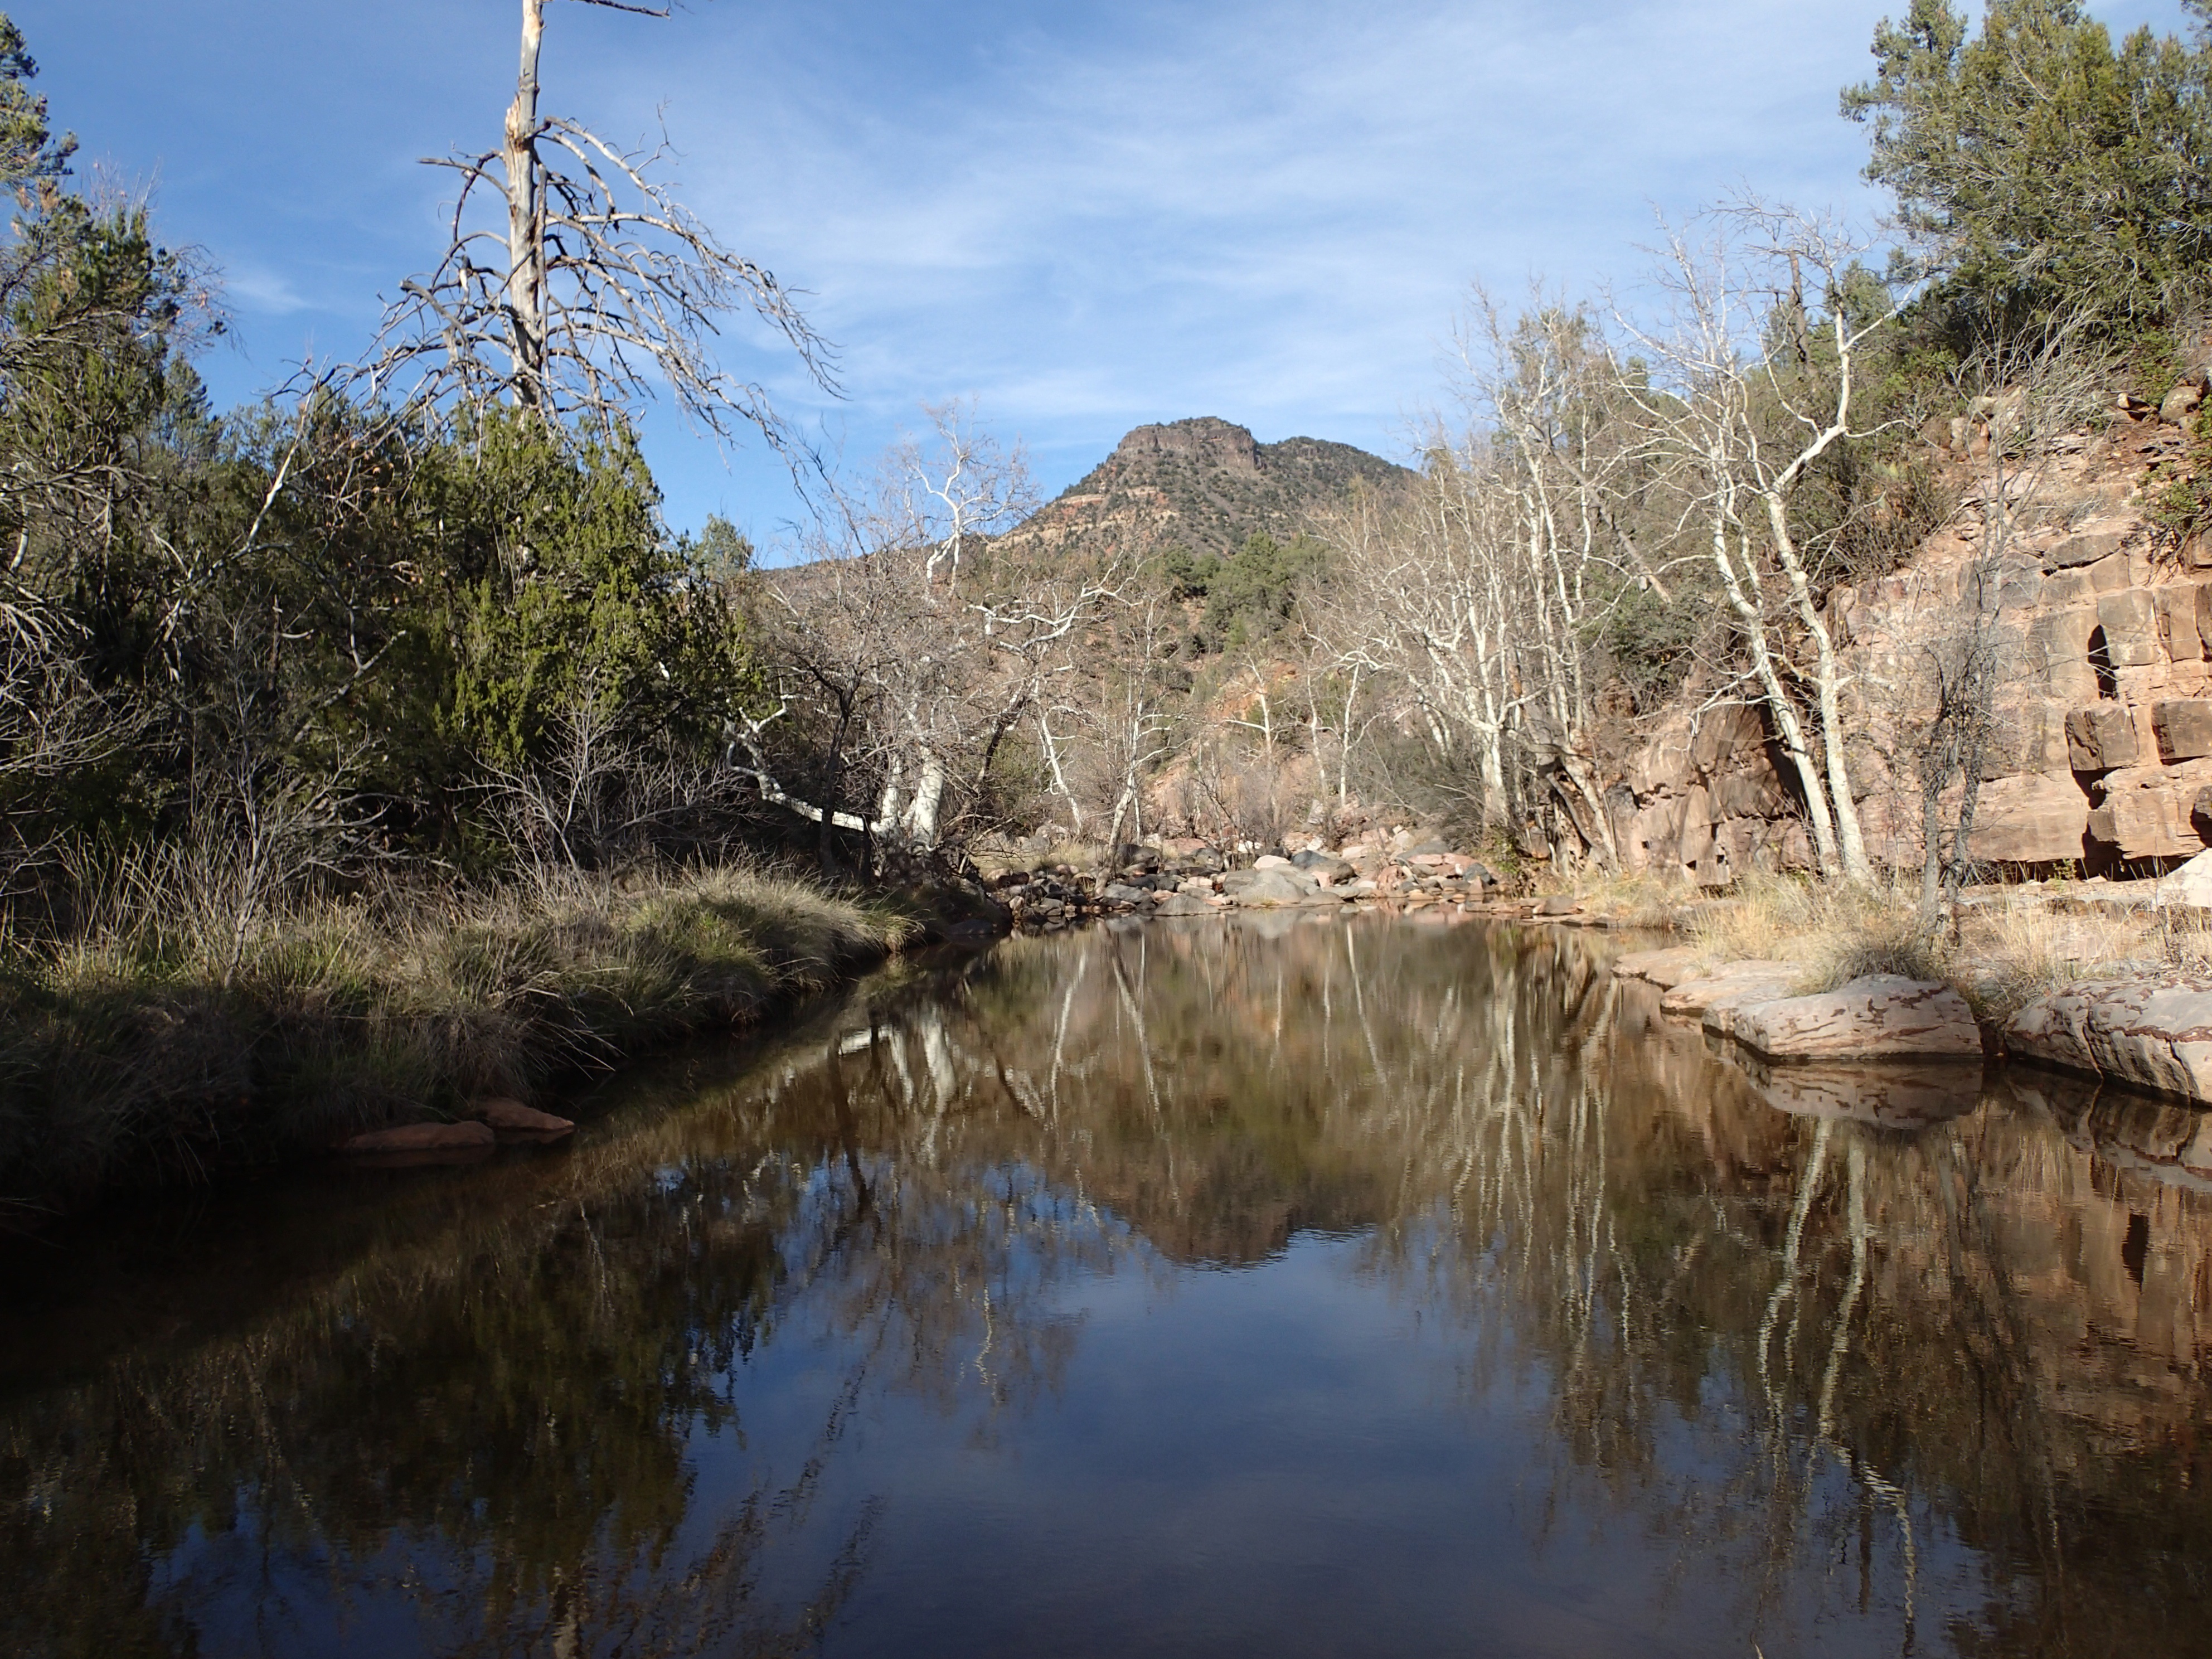
landscape, tree, water, nature, wilderness, lake, river, pond, stream, reflection, reservoir, waterway, body of water, cool image, wetland, natural environment